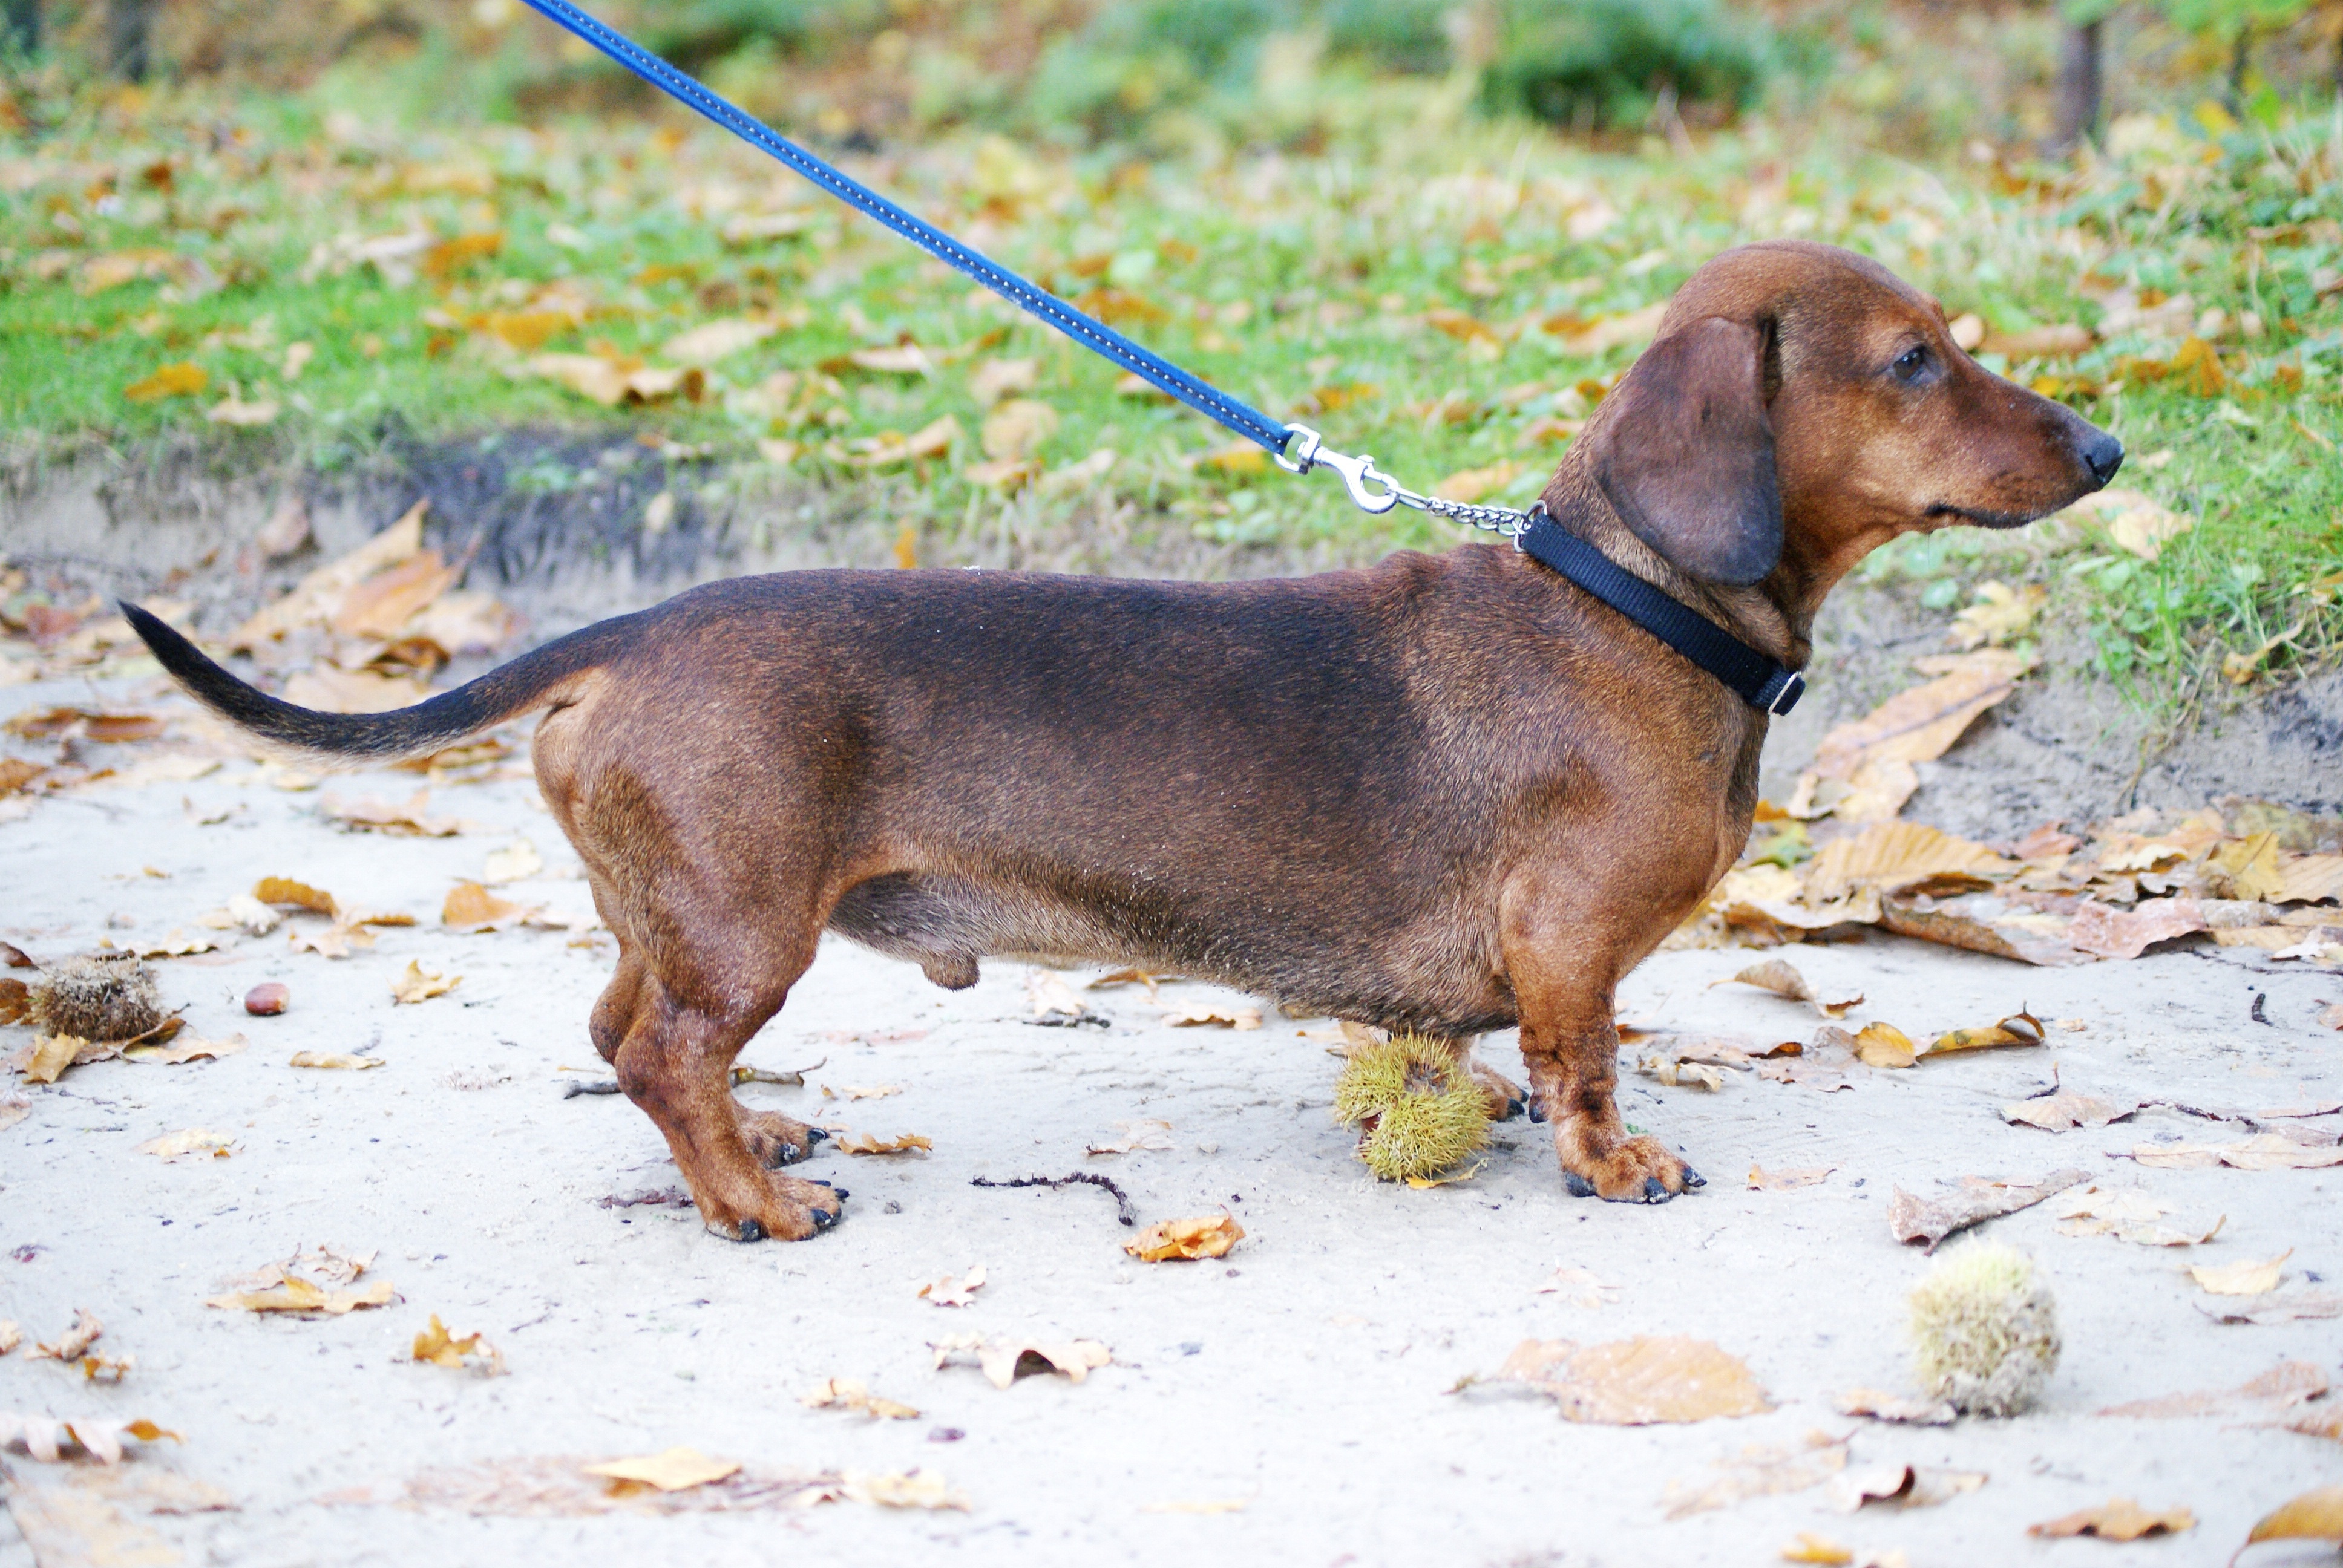
puppy, dog, mammal, hound, hunting dog, vertebrate, harrier, dog breed, dachshund, scent hound, dachshund dog, dog like mammal, carnivoran, polish hunting dog, basset art sien normand, estonian hound, finnish hound, serbian tricolour hound, segugio italiano, alpine dachsbracke